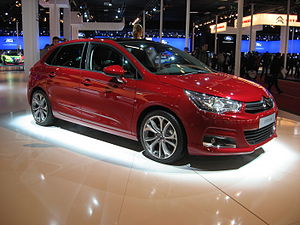
Citroën / Modeller
Citroën C4, 2010
Citroën er et fransk bilmærke og en del af PSA Peugeot Citroën-koncernen. Virksomheden har hovedsæde i Saint-Ouen i Seine-Saint-Denis i Frankrig.